Jacques Rousseau (painter)

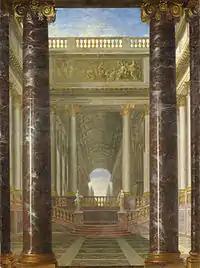

A member of a Huguenot family, Rousseau was born at Paris.